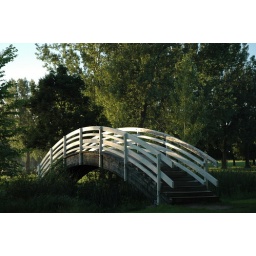
The late August sun sets on a beautiful walking bridge in Mooney's Bay Park, Ottawa.